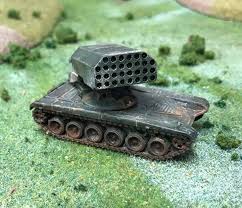
Label: Self Propelled Artillery